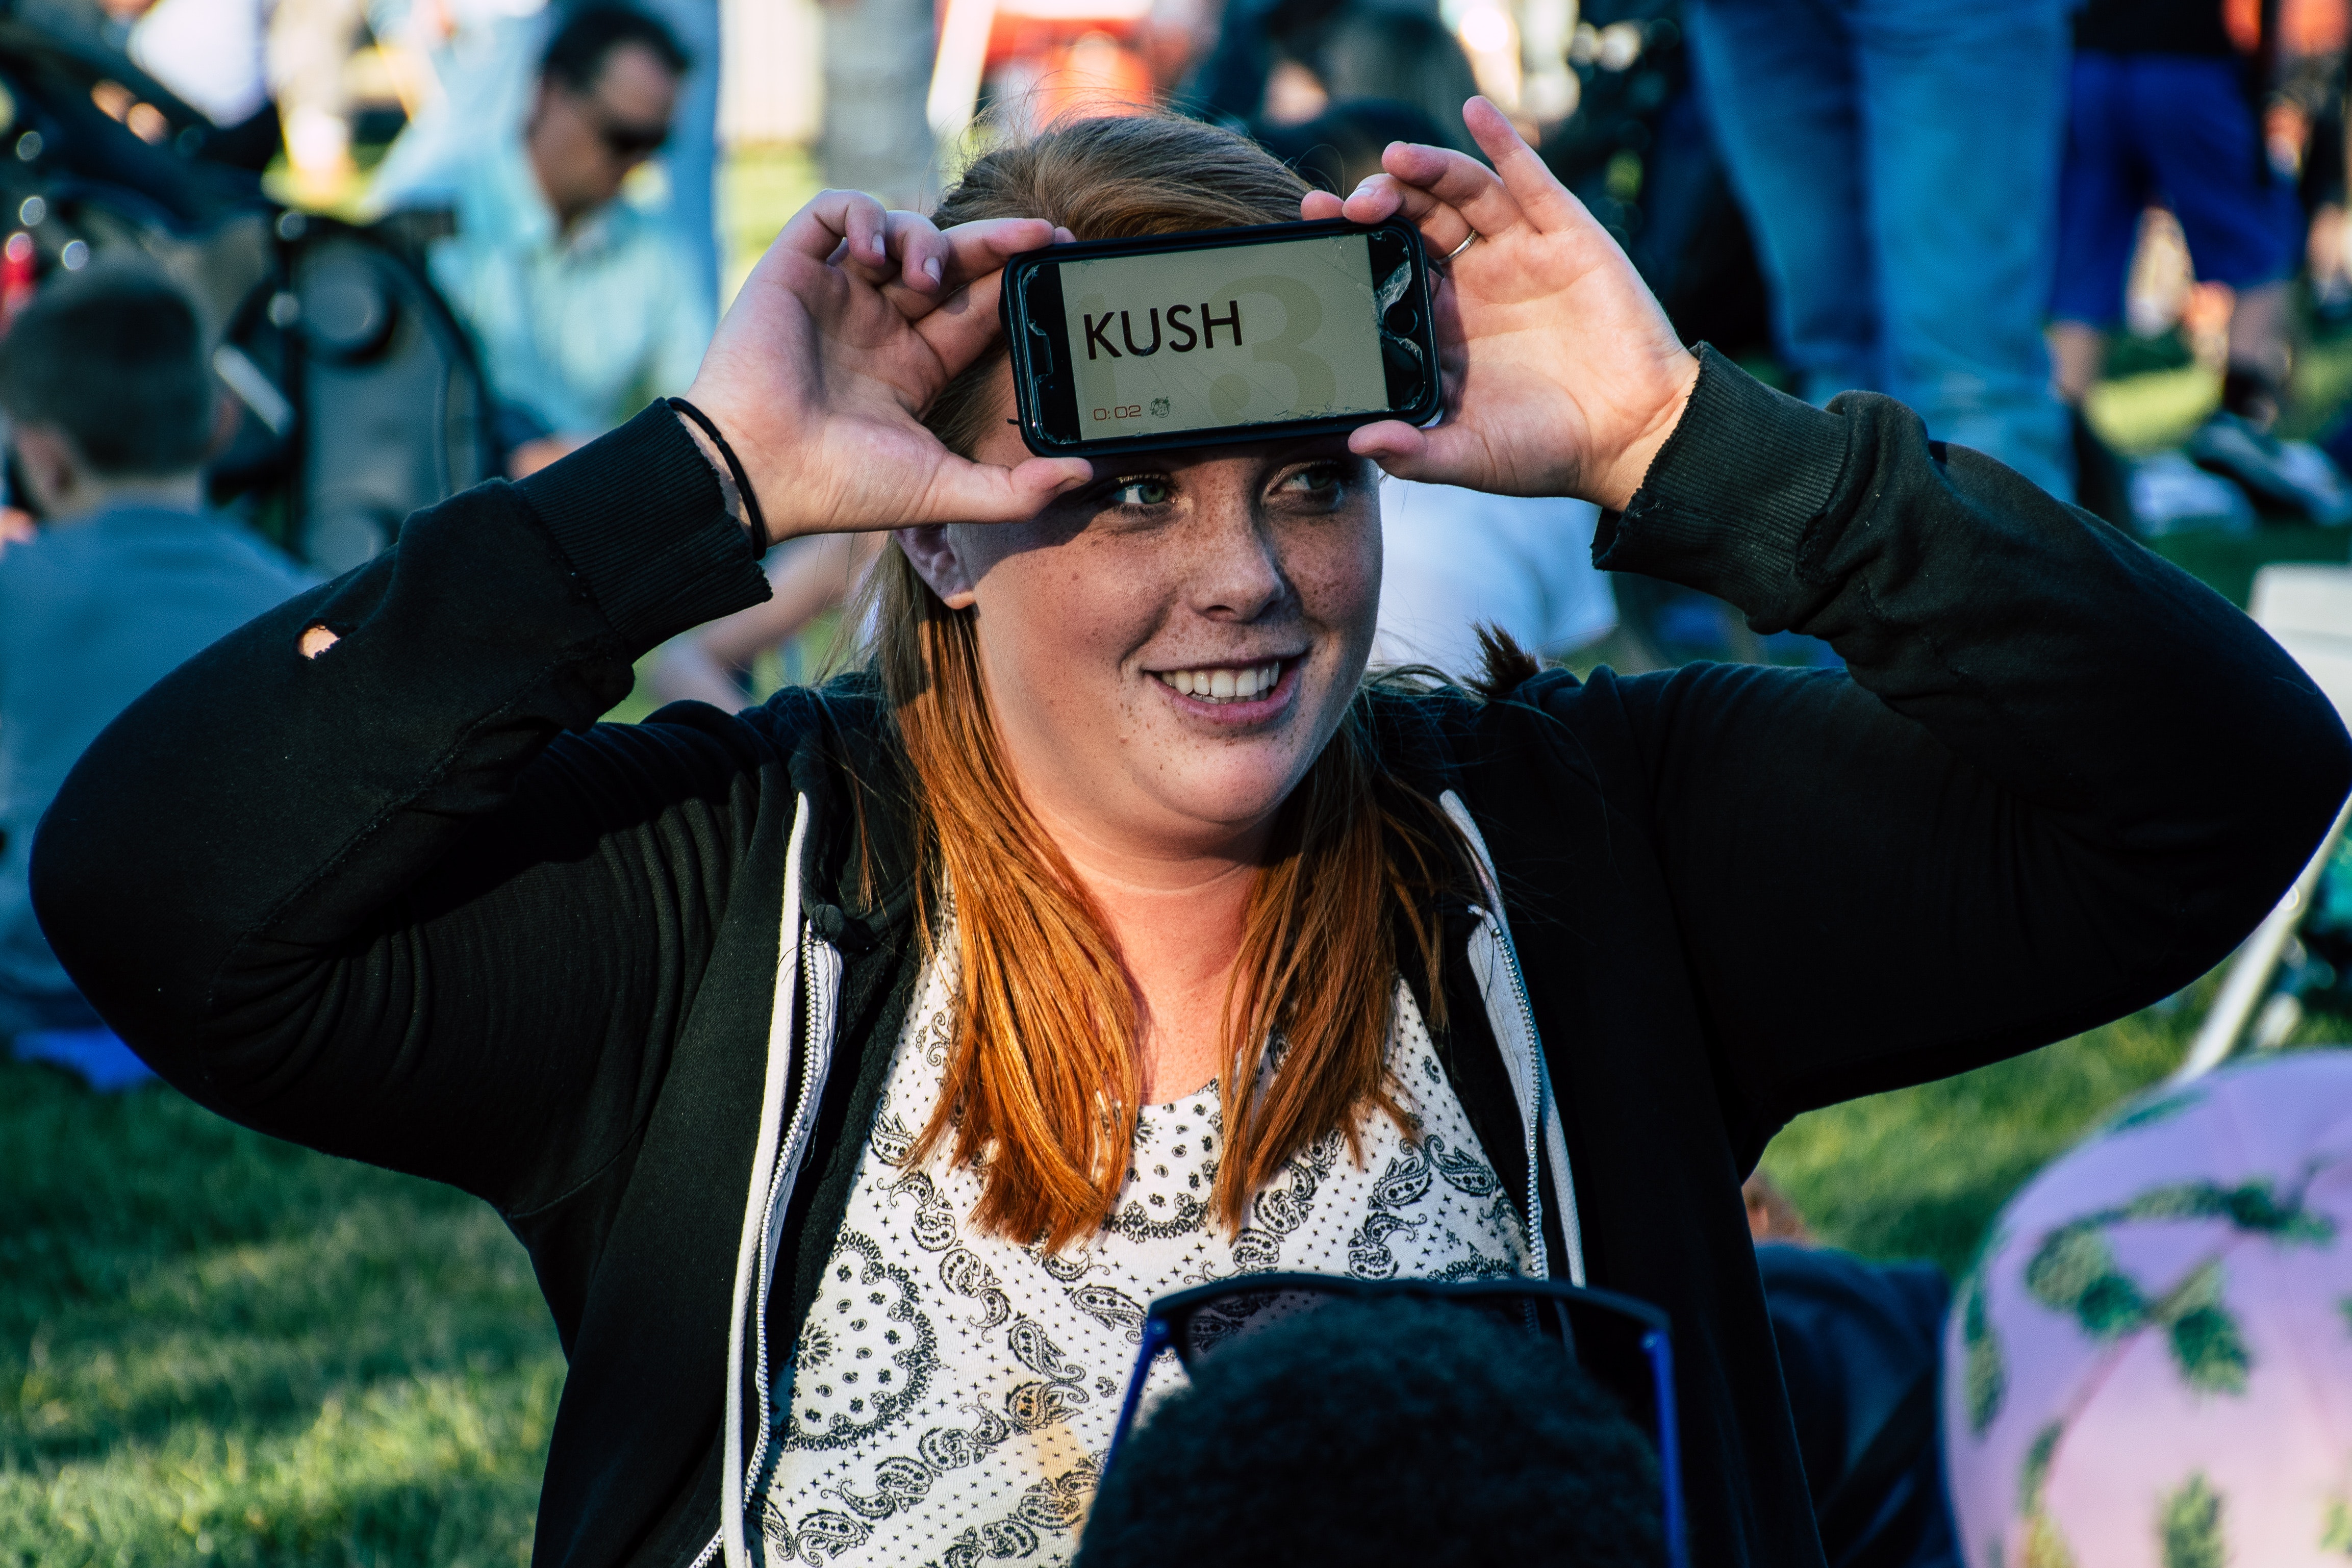
photography, fun, product, car, smile, girl, tree, glasses, sunglasses